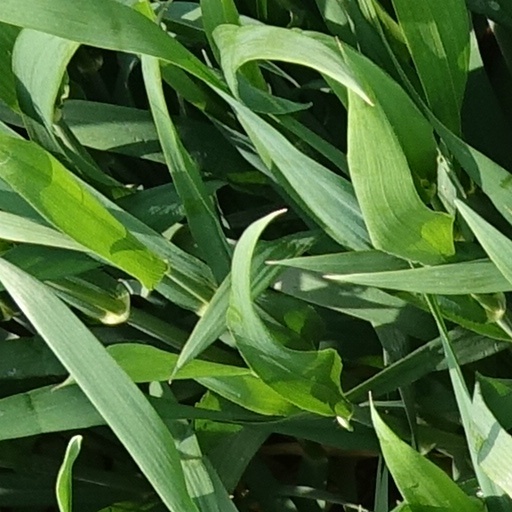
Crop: wheat